Brooklyn Botanic Garden

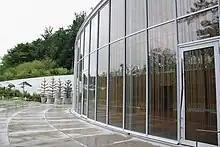
The visitor center on Washington Avenue opened in May 2012.

When the entrance to the Brooklyn Museum was rebuilt in 2002, some of BBG's cherry trees had to be cut down. The entrance on Eastern Parkway was rebuilt in 2003 at a cost of $2.5 million. The previous entrance had been too narrow and was set back from the street, making it difficult for visitors to see the entrance. The new entrance opened in 2005. After Zuk retired in 2005, the Magnolia Plaza was named in her honor, and Scot Medbury was selected as president the same year. Medbury planned to build a party room, restaurant, and visitor center; by then, BBG had 700,000 annual visitors and an operating budget of nearly $15 million. The Cranford Rose Garden was restored in 2006, followed by the C.V. Starr Bonsai Museum the next year.